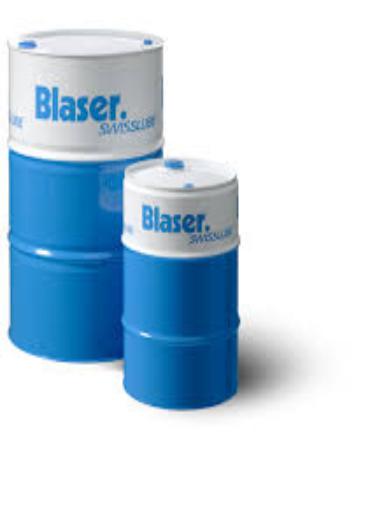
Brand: Blaser
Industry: Necessities